September (2013 film)

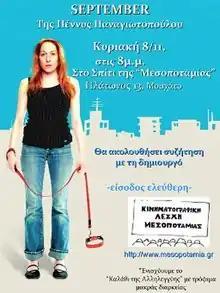
Film poster

September is a 2013 Greek drama film directed by Penny Panayotopoulou. It was screened in the city to city section at the 2013 Toronto International Film Festival.